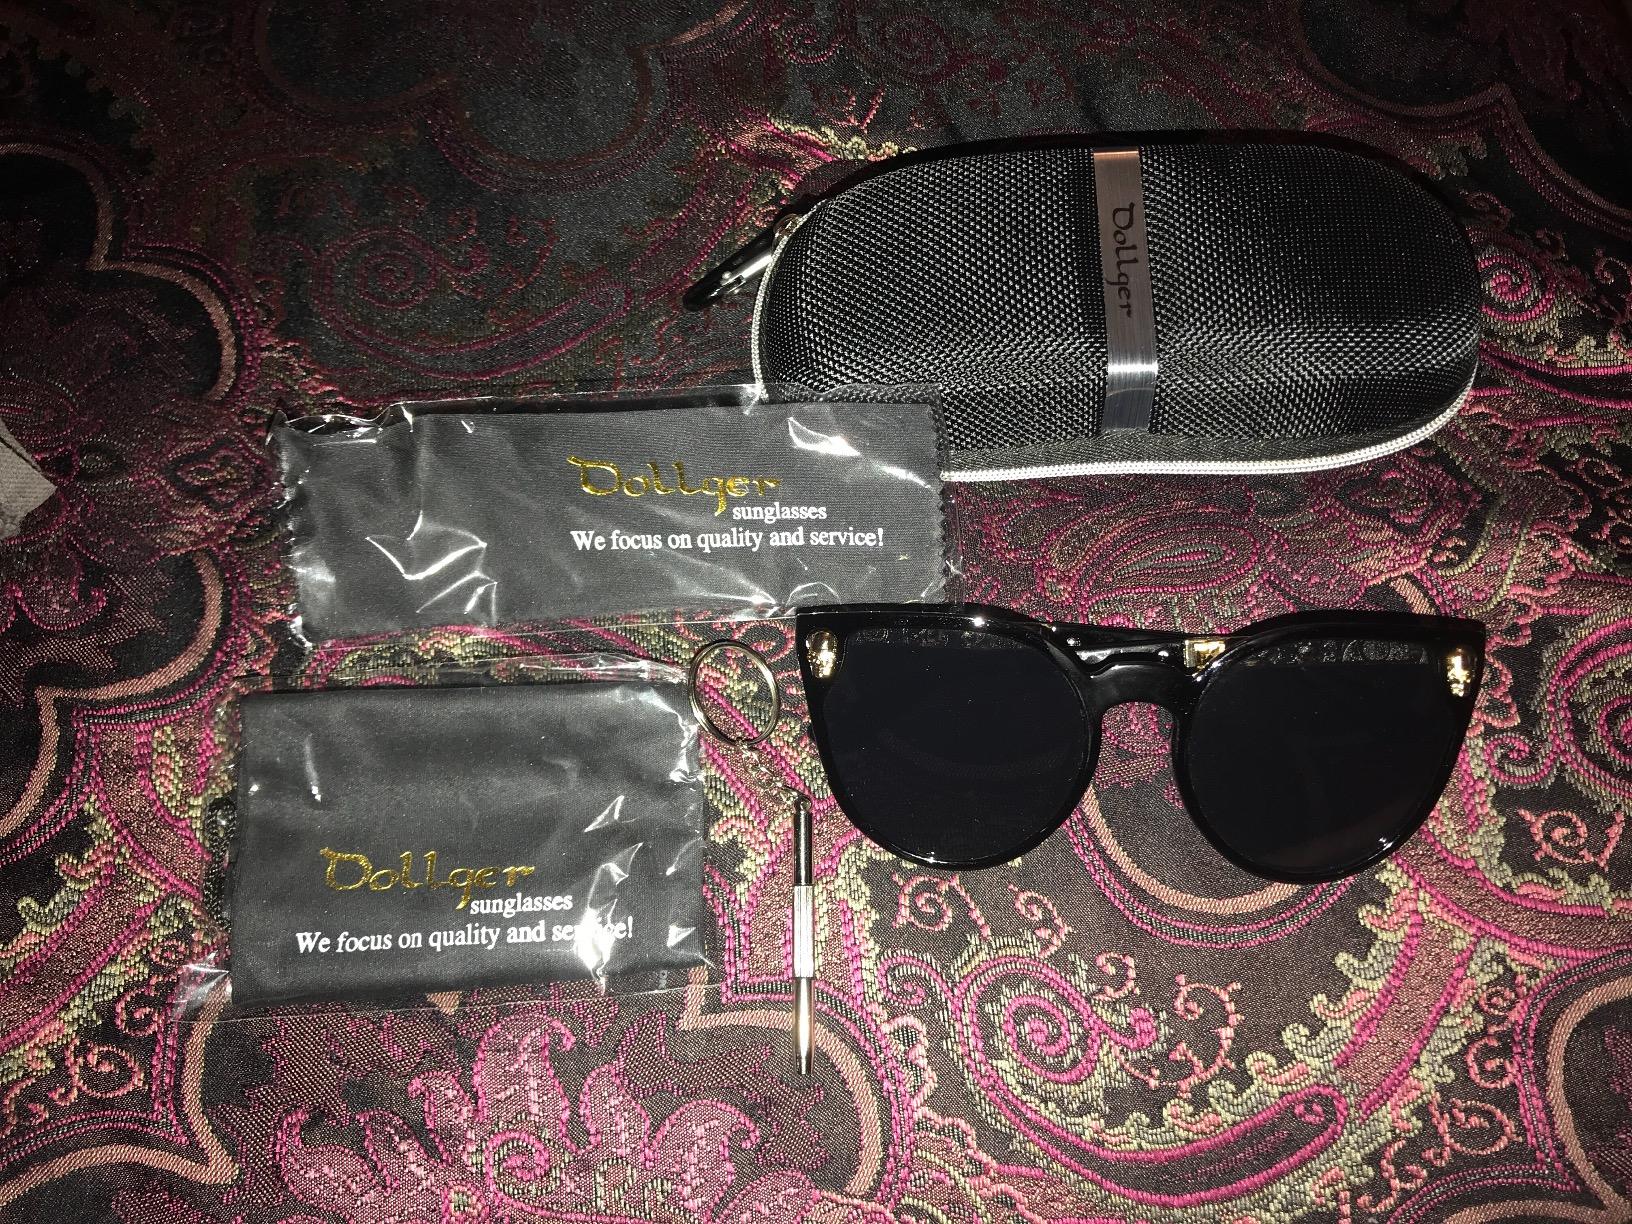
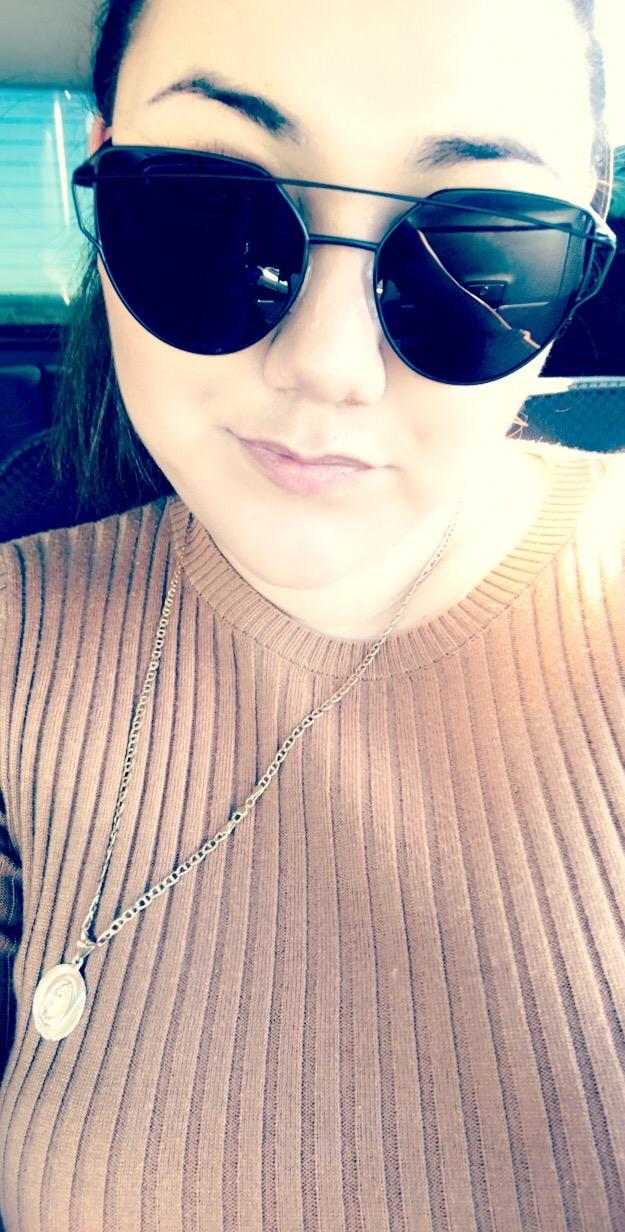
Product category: accessories_sunglasses
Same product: no